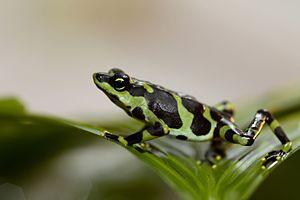
Atelopus limosus est une espèce d'amphibiens de la famille des Bufonidae.